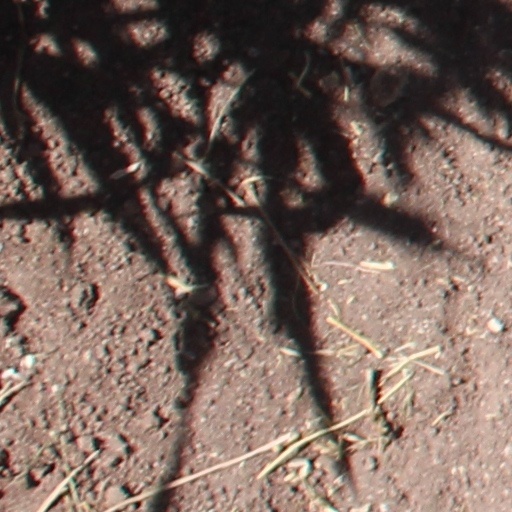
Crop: wheat